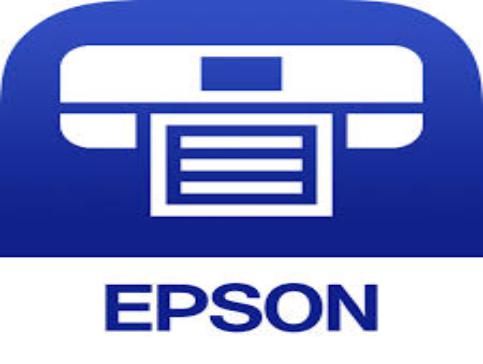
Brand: EPSON
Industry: Electronic